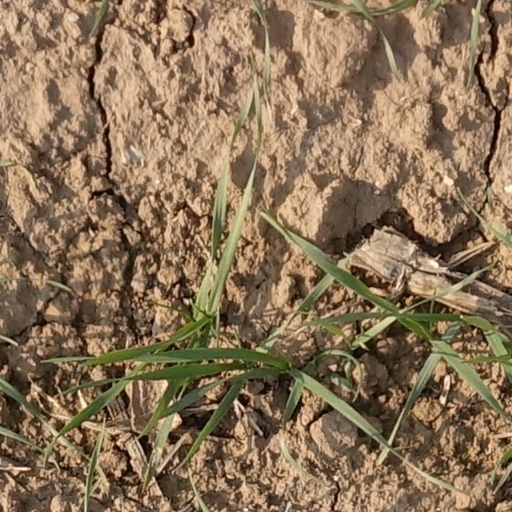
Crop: wheat